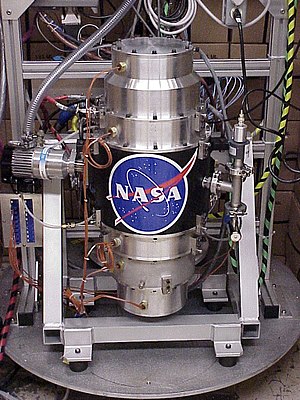
Svinghjul
Et NASA G2 svinghjulsbatteri (Flywheel Energy Storage (FES)). Kan fungere i 15 år pga. friktionsløse magnetiske lejer som aldrig skal smøres. Kan oplades og aflades 100.000 gange. Ca. 85-95% oplade/aflade effektivitet. Ladningsgraden er let at bestemme, da den kan bestemmes af omdrejningshastigheden.
Et svinghjul er en klassisk mekanisk indretning, som kan bevare kinetisk energi i rotation over kortere eller længere tid.